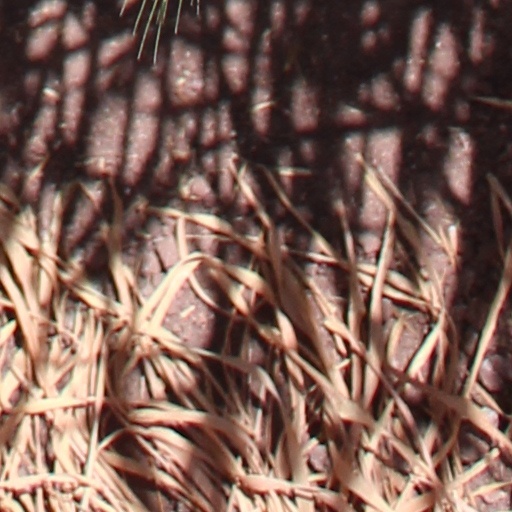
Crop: wheat